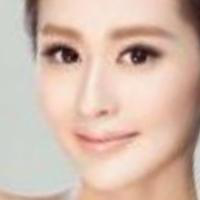
Age group: age 21-30